François Jonquet

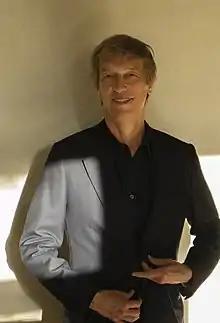
Jonquet in Paris in 2021

François Jonquet (born ), is a French Berlin-based writer and art critic.